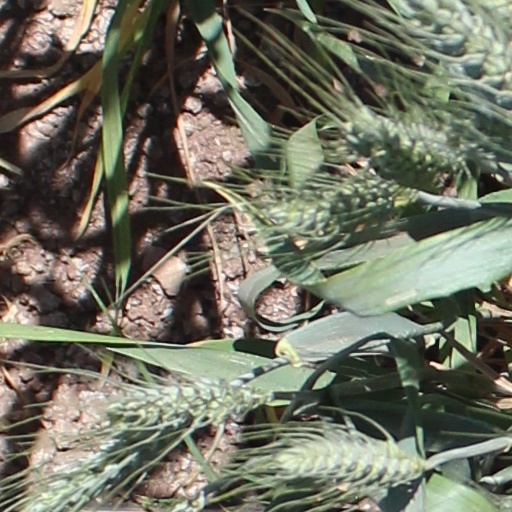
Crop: wheat